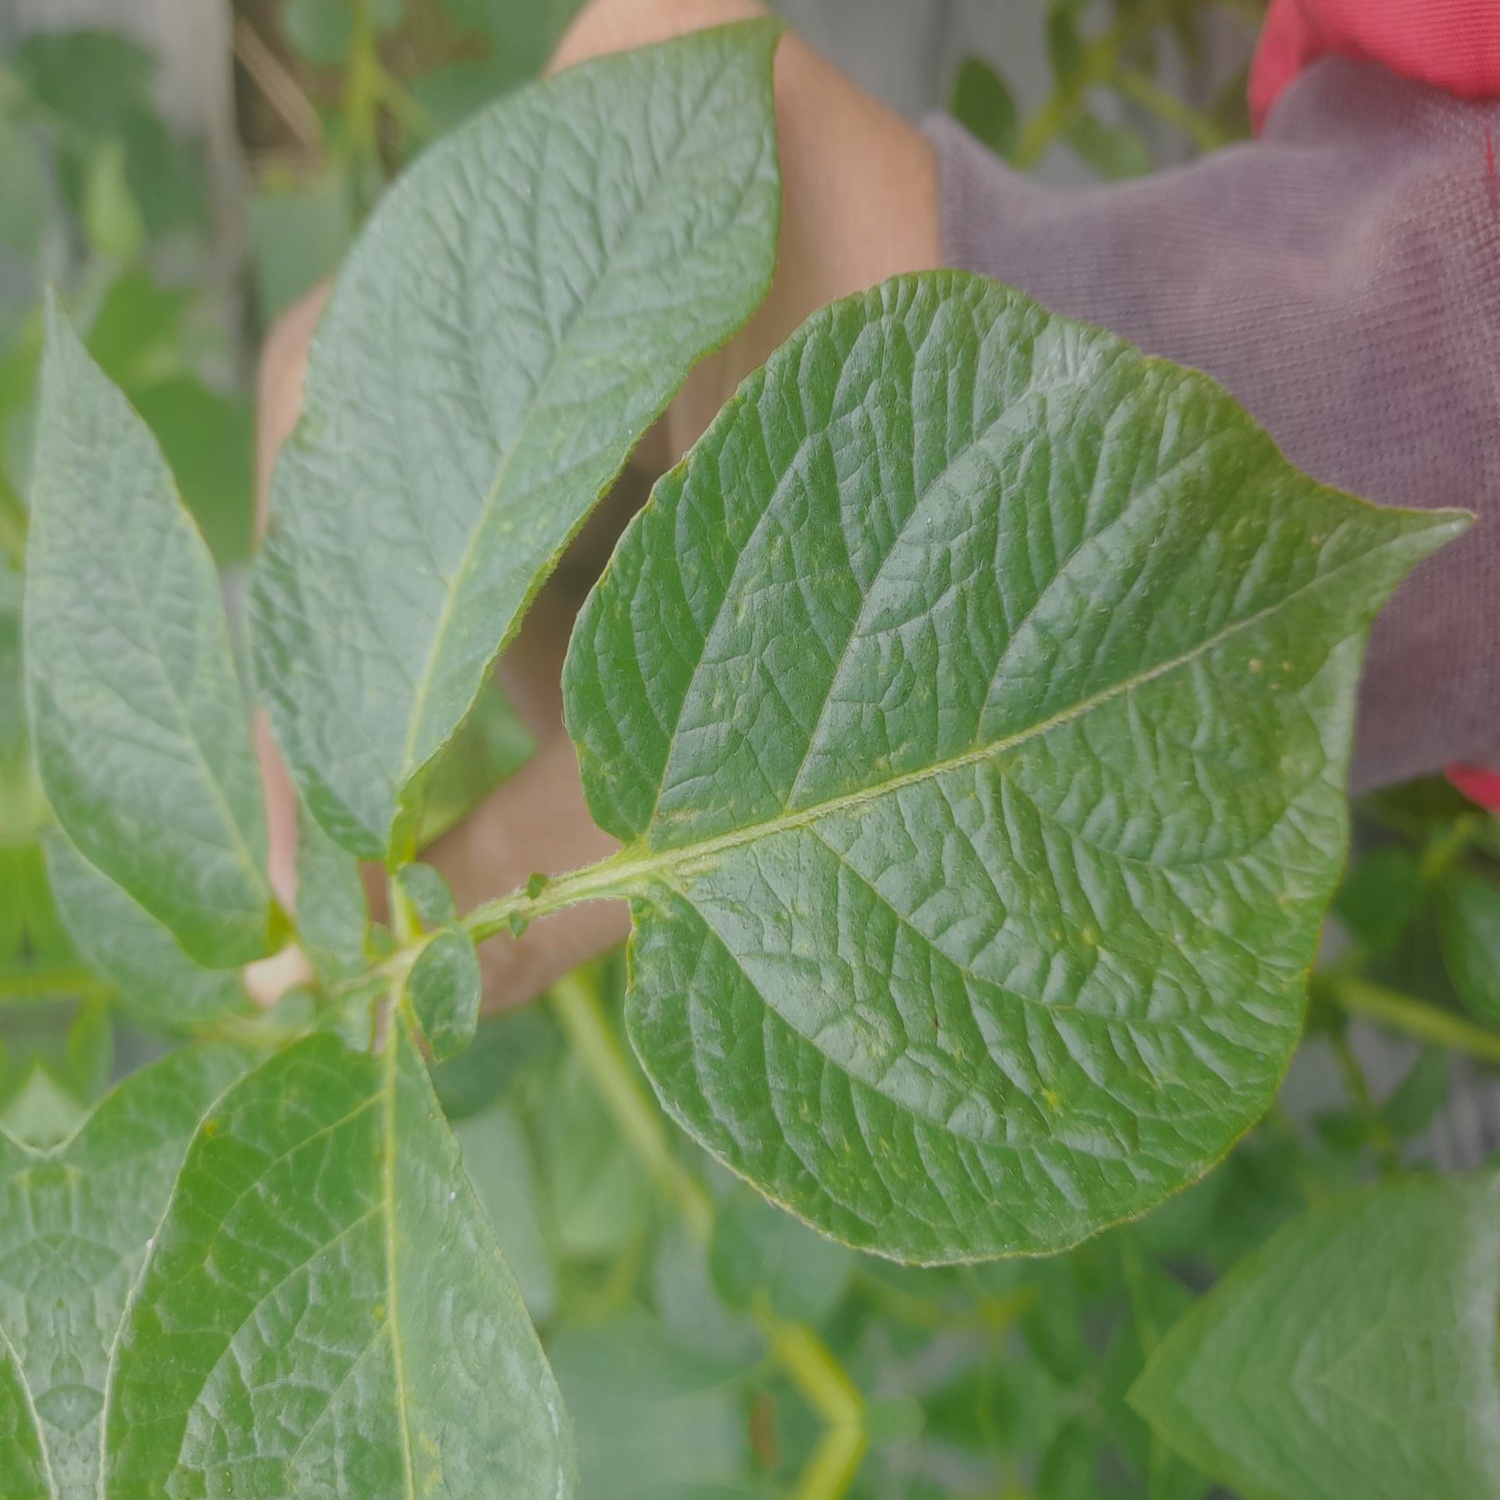
Etiqueta: Virus